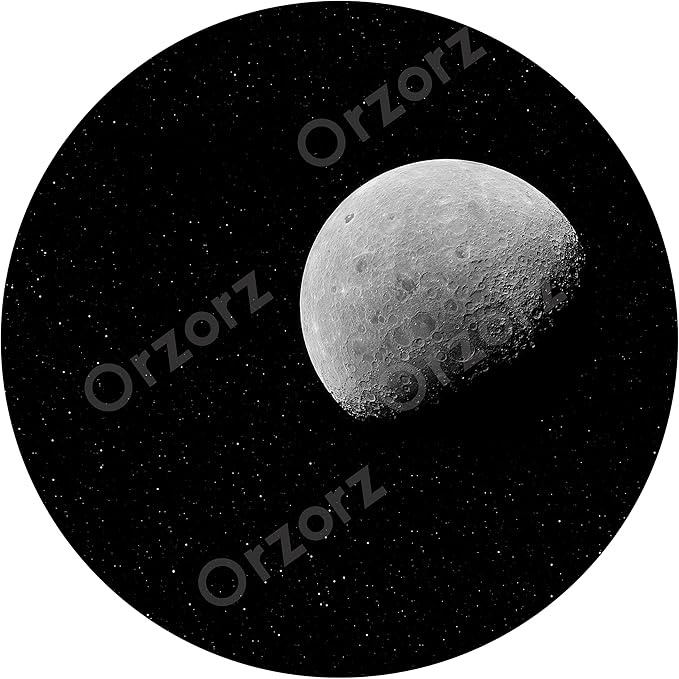
Orzorz Slide Discs Star Projector Galaxy Light Home Planetarium Projector (Work Star Projector) (Moon)
Brand: Orzorz
About This Portable Design: Compact and lightweight tabletop planetarium projector with 15 watt LED light source for portability and convenience. Vivid Color: Produces a bright and vivid full color display with deep blacks and high contrast for an immersive home cinema experience. Long Lasting: Operates for up to 2000 hours on a single battery charge for extended use without frequent recharging. User Friendly: Simple button control remote allows for easy operation and navigation of the projector's features. Compatible: Works with Orzorz Star Projector and other compatible devices for a seamless home entertainment experience. Overview Base Material : Plastic Shade Color : Multicolor Switch Type : Remote Style : Moon Brand : Orzorz
Category: Electronics > Video > Projectors > Slide Projectors